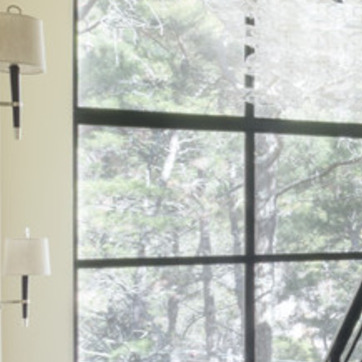
Material: glass